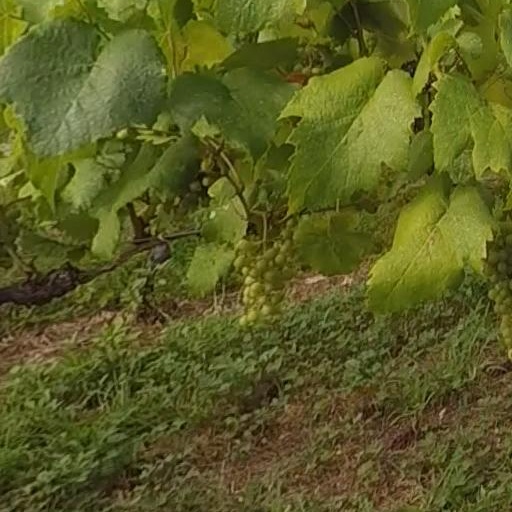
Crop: grape